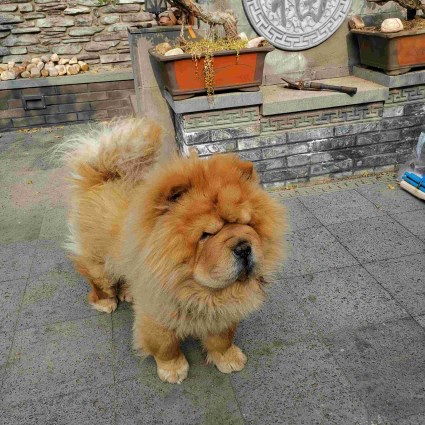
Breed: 329-n000119-chow